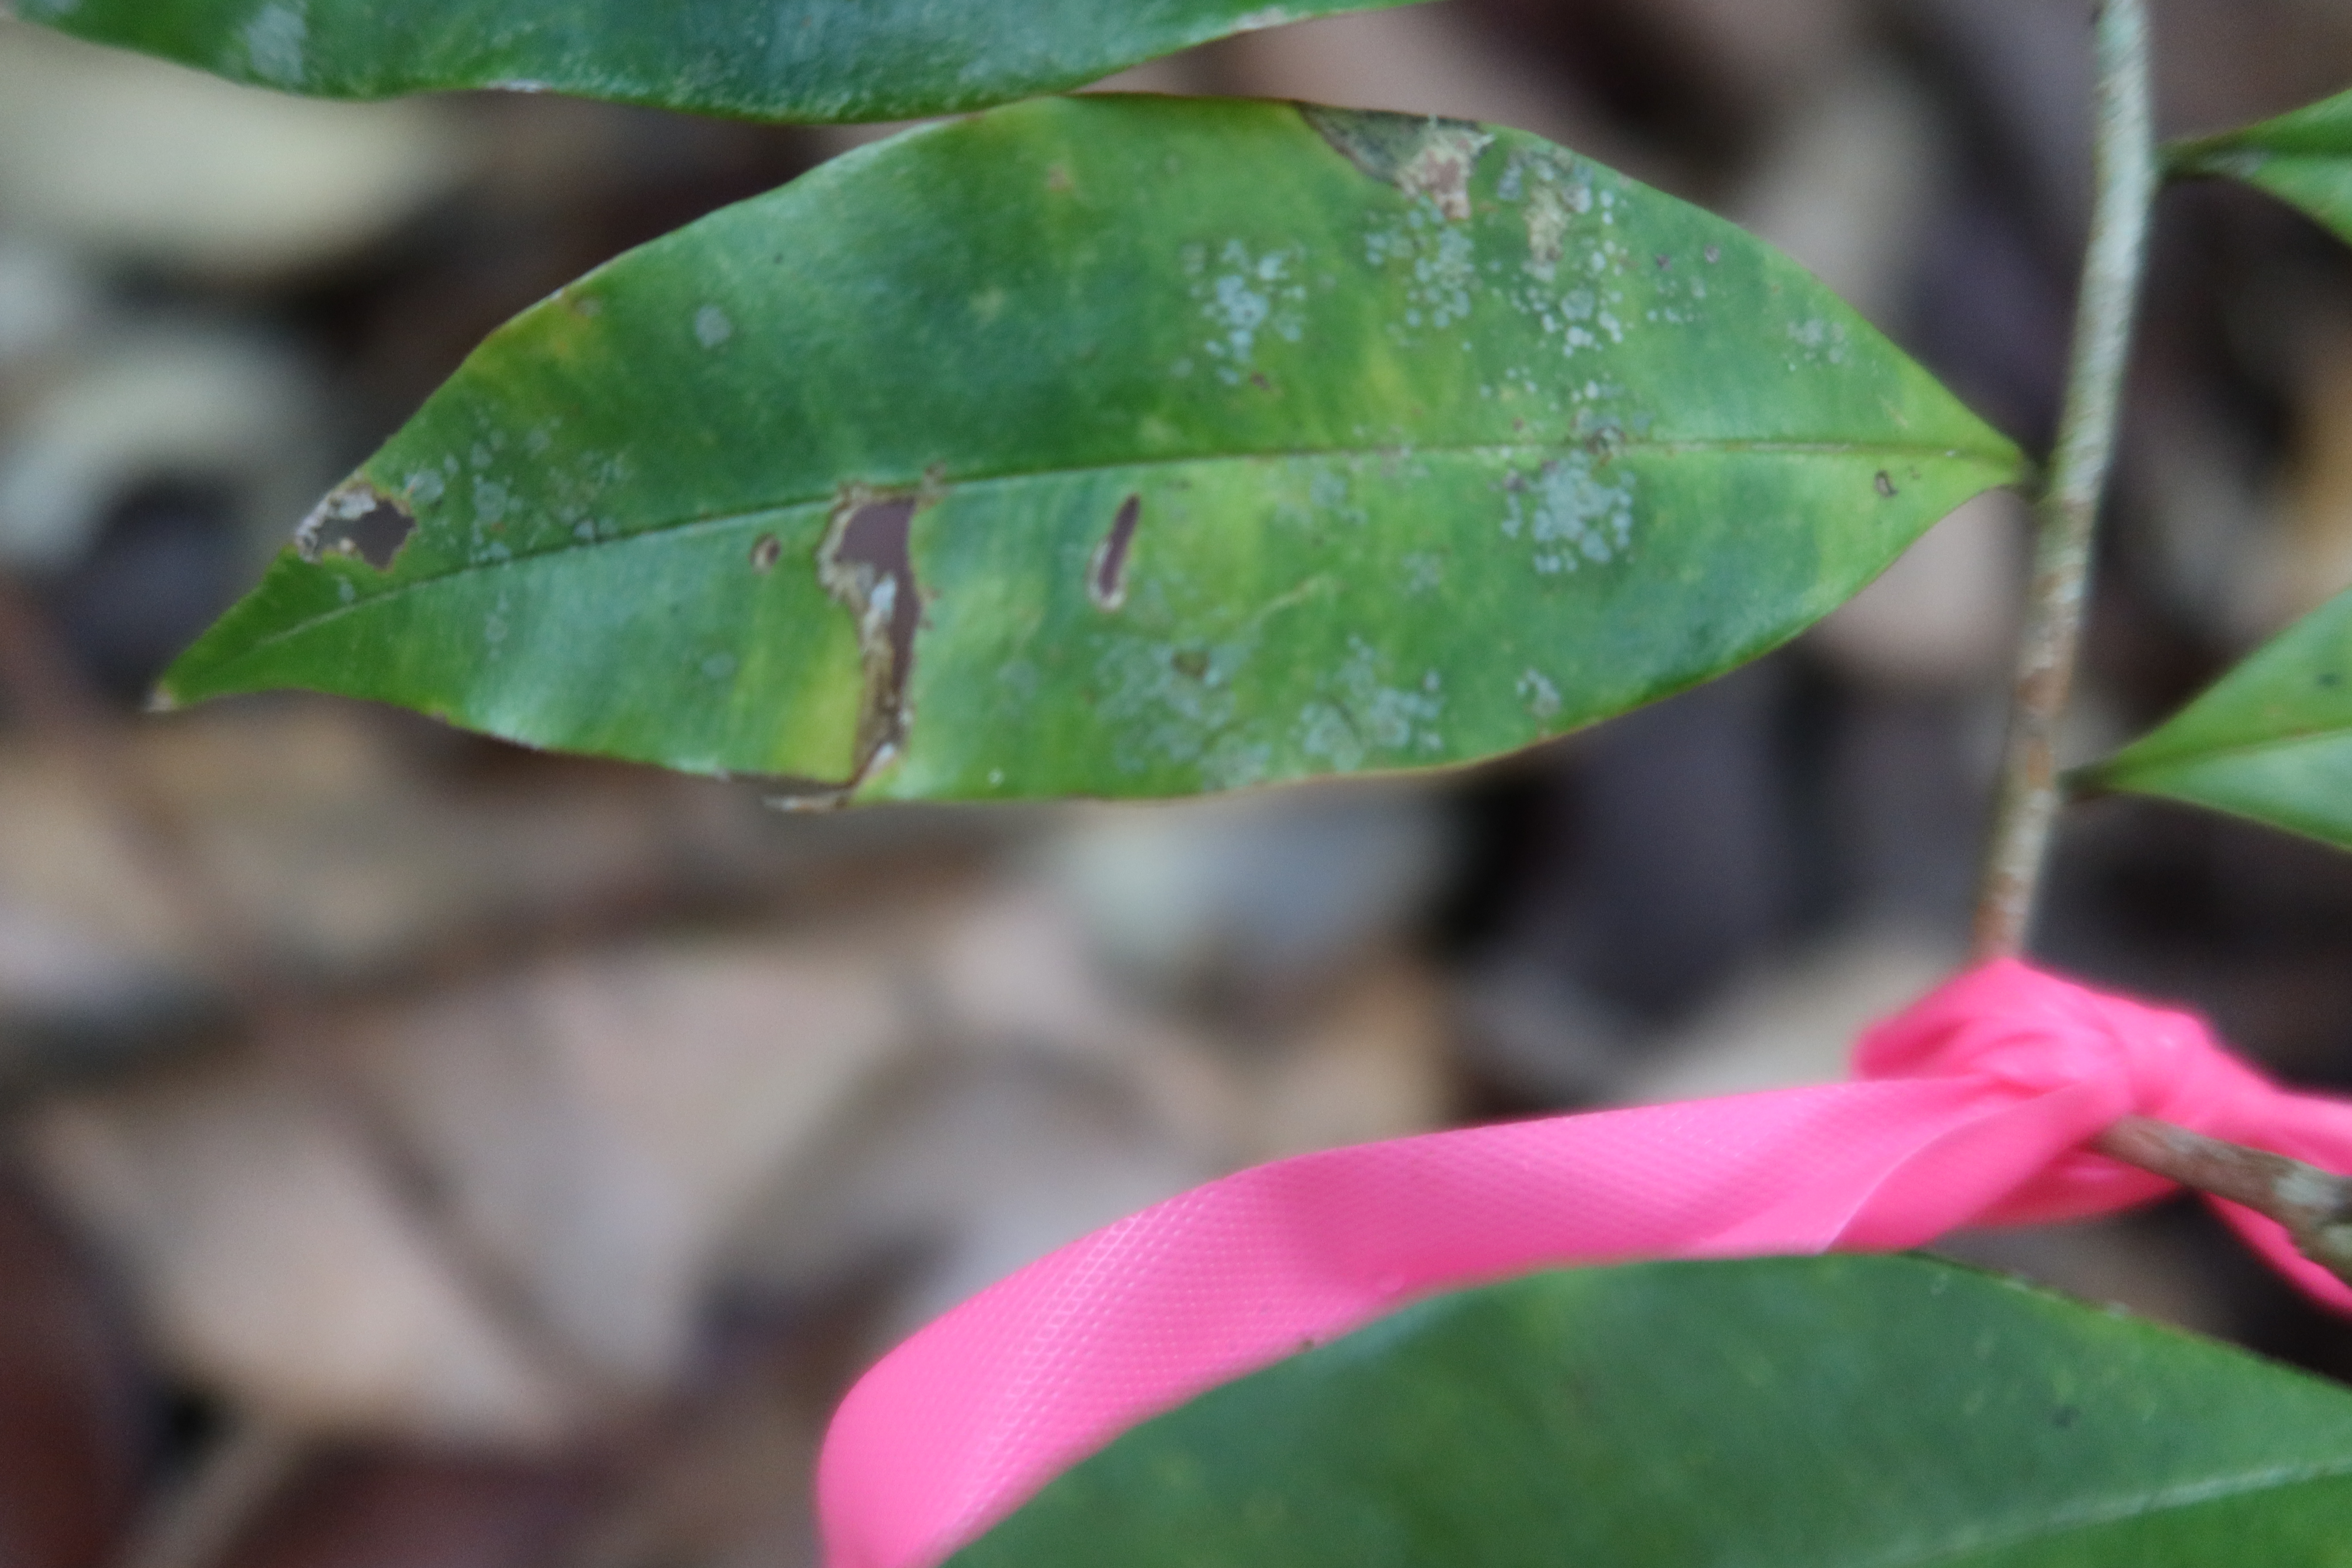
Label: Brown spots